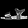
Label: Sandal